Hydride compressor

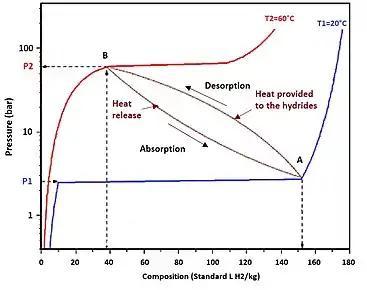
Thermodynamic compression cycle of hydride compressor

The first applications of metal hydrides were made by NASA to demonstrate long-term hydrogen storage for use in space propulsion. In the 1970s, automobiles, vans, and forklifts were demonstrated. The metal hydrides were used for hydrogen storage, separation, and refrigeration. An example of current use are hydrogen sorption cryocoolers and portable metal hydride compressors.